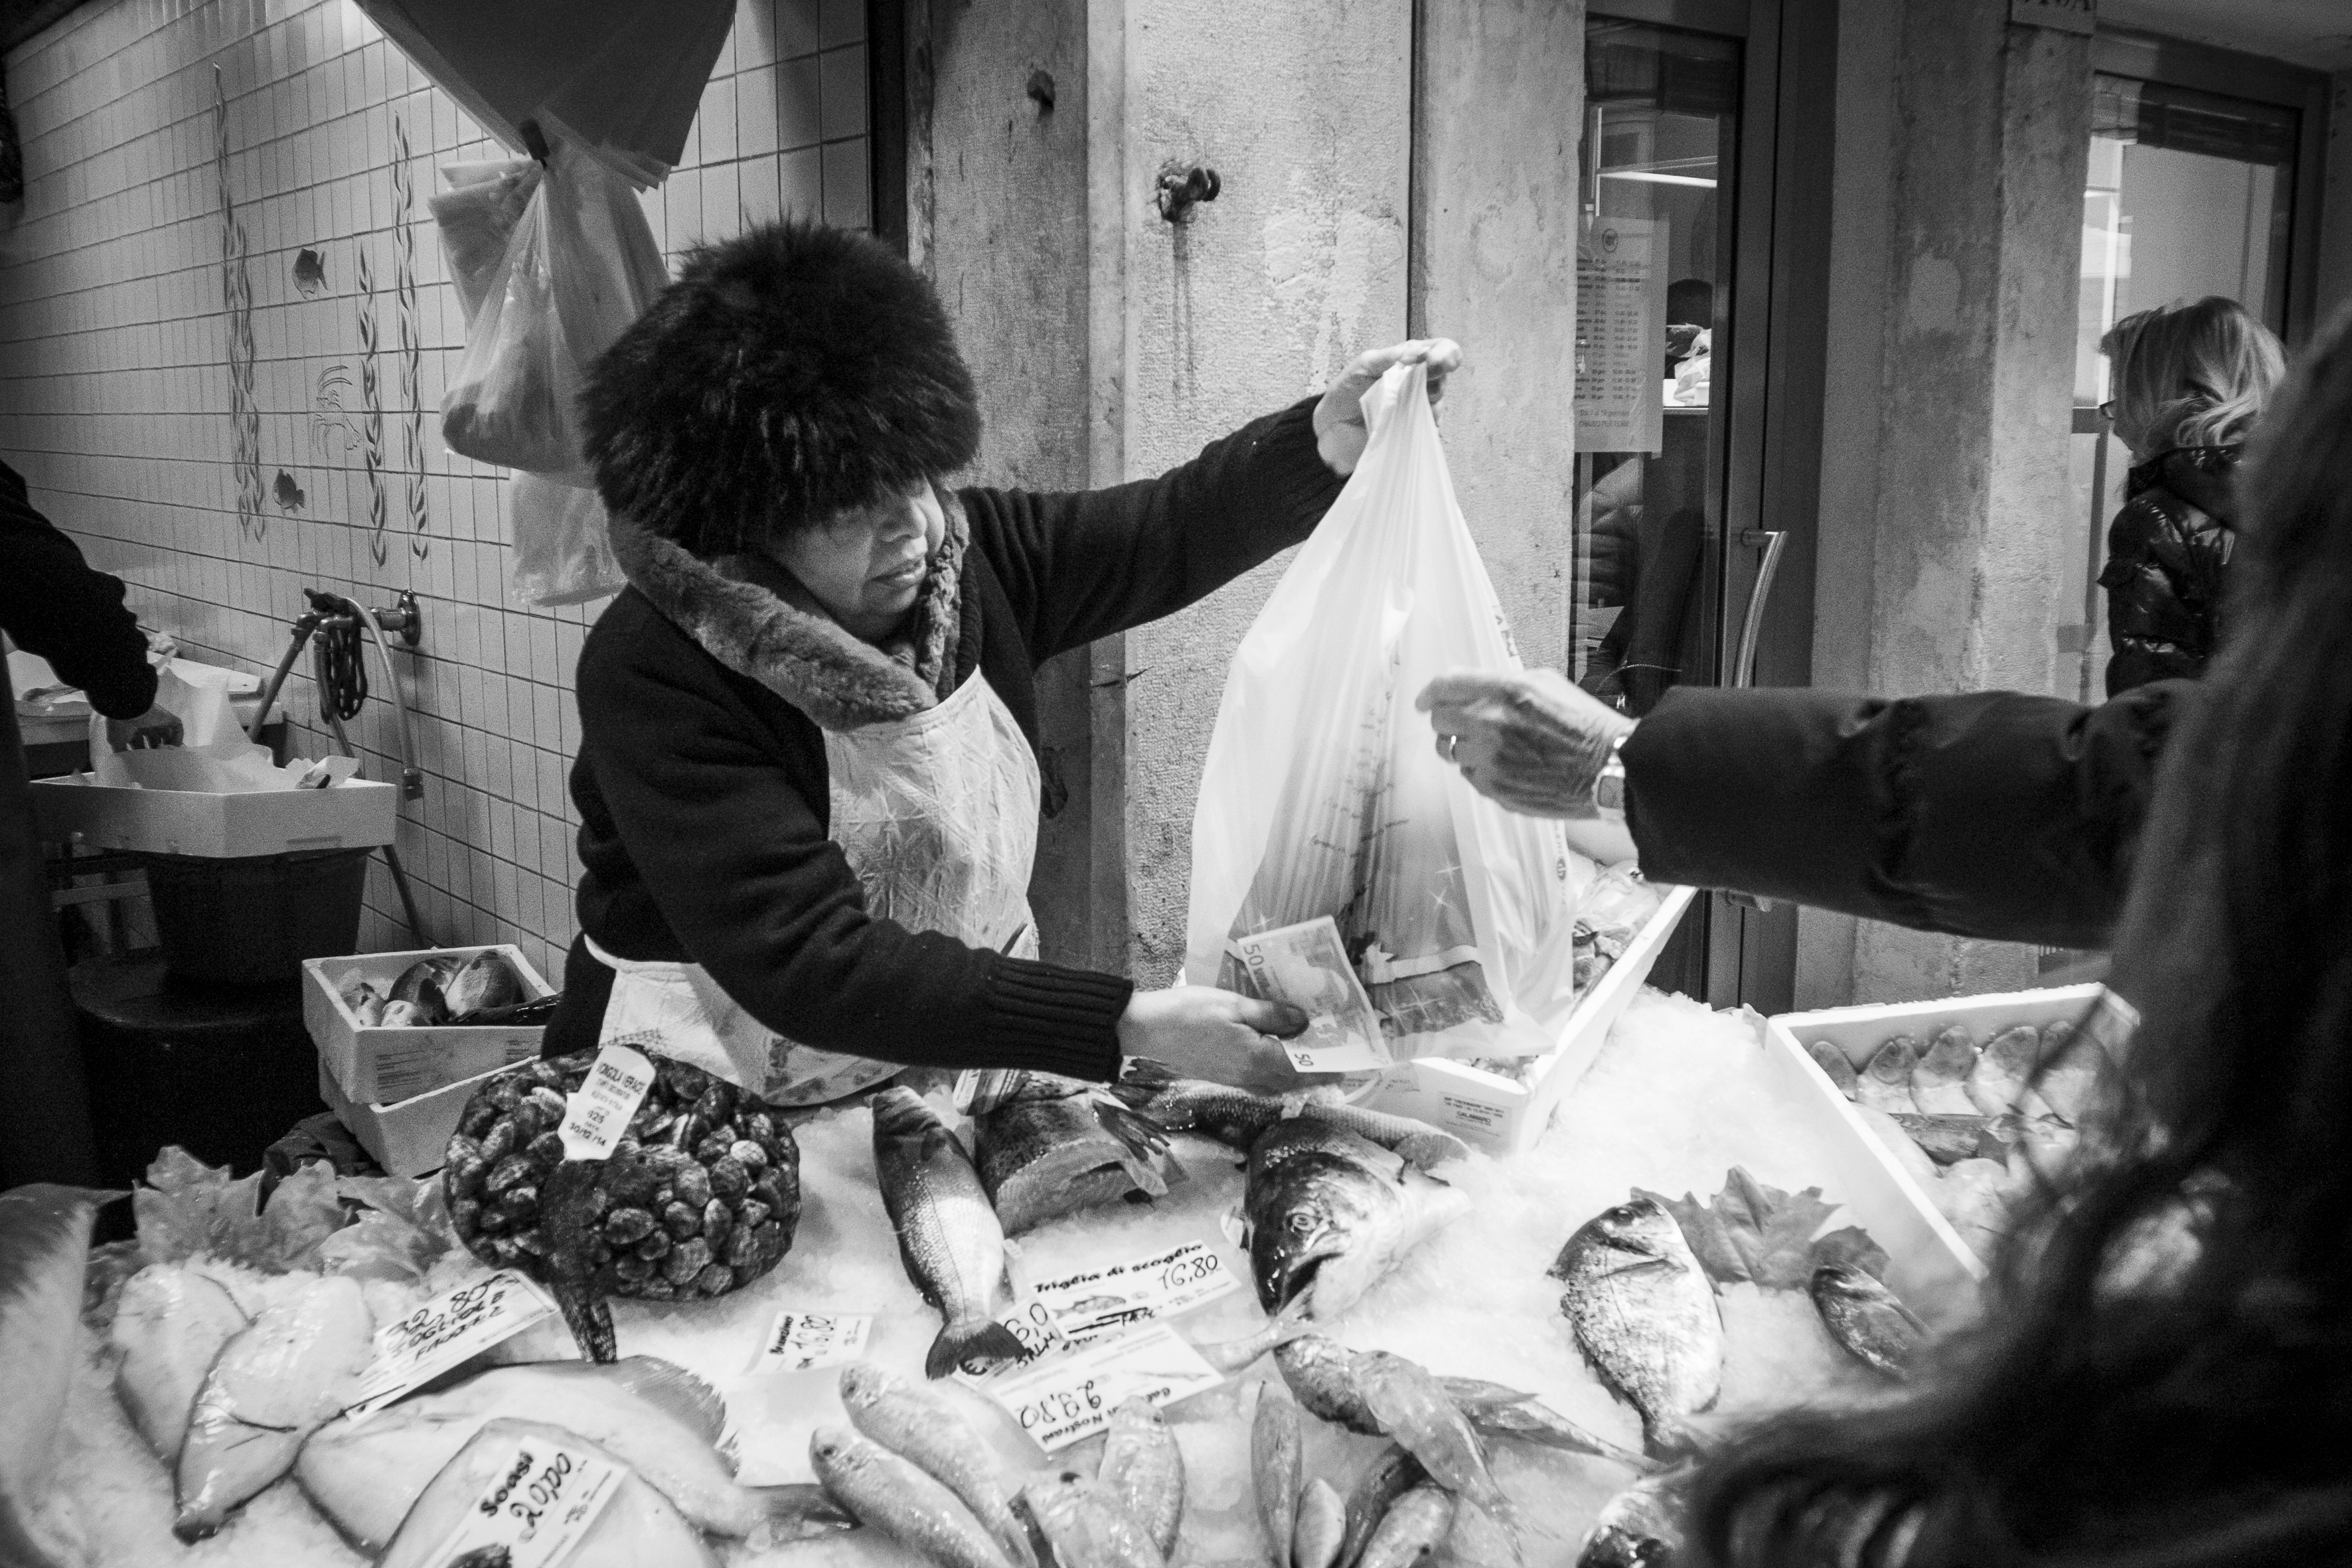
black and white, white, street, photography, urban, travel, fujifilm, italy, venice, black, monochrome, bw, blackandwhite, blackwhite, ngc, photograph, noiretblanc, venezia, fuji, fujix, fujixe1, monochrome photography